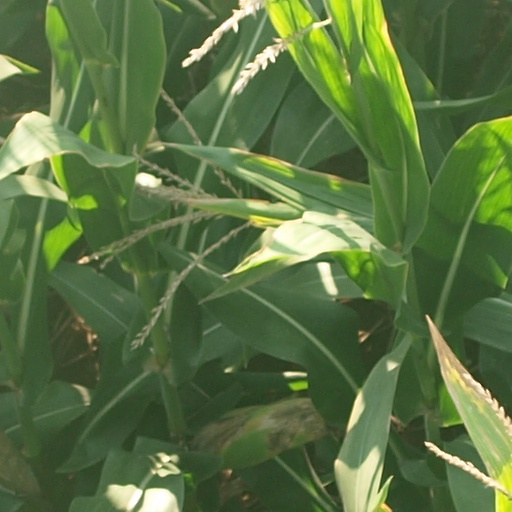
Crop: maize; corn